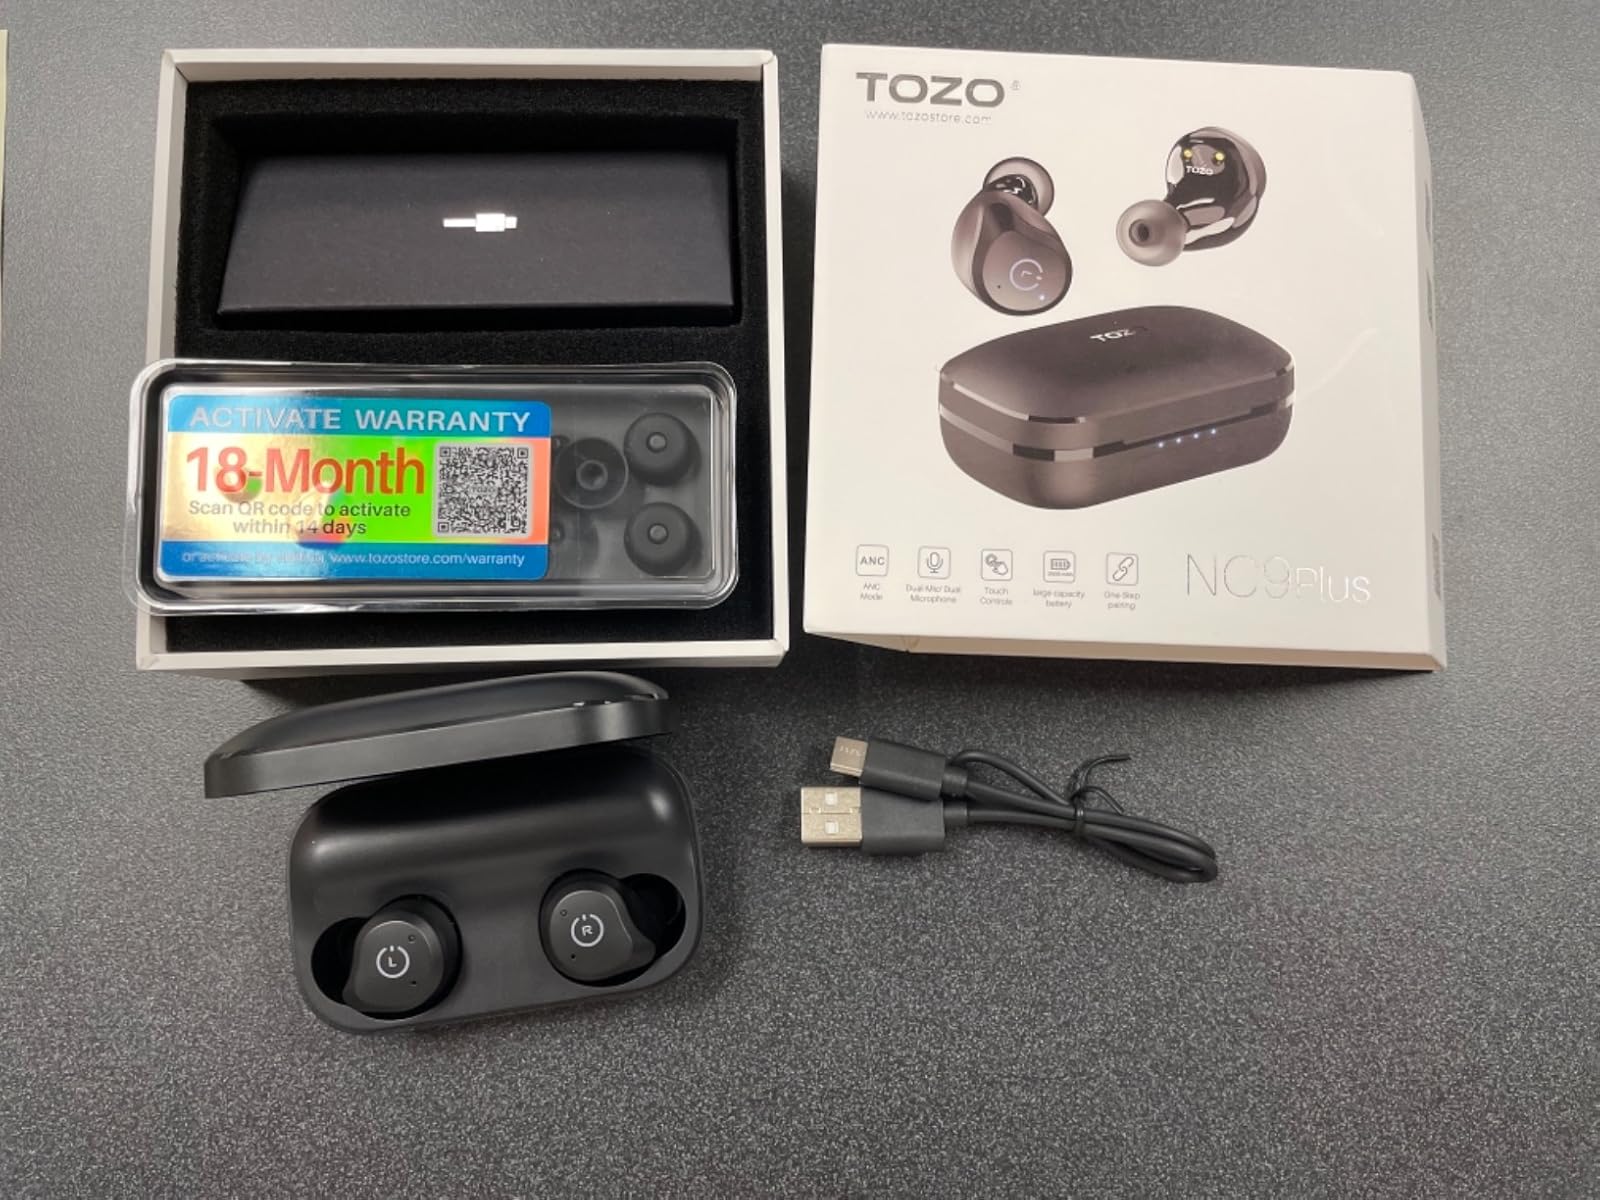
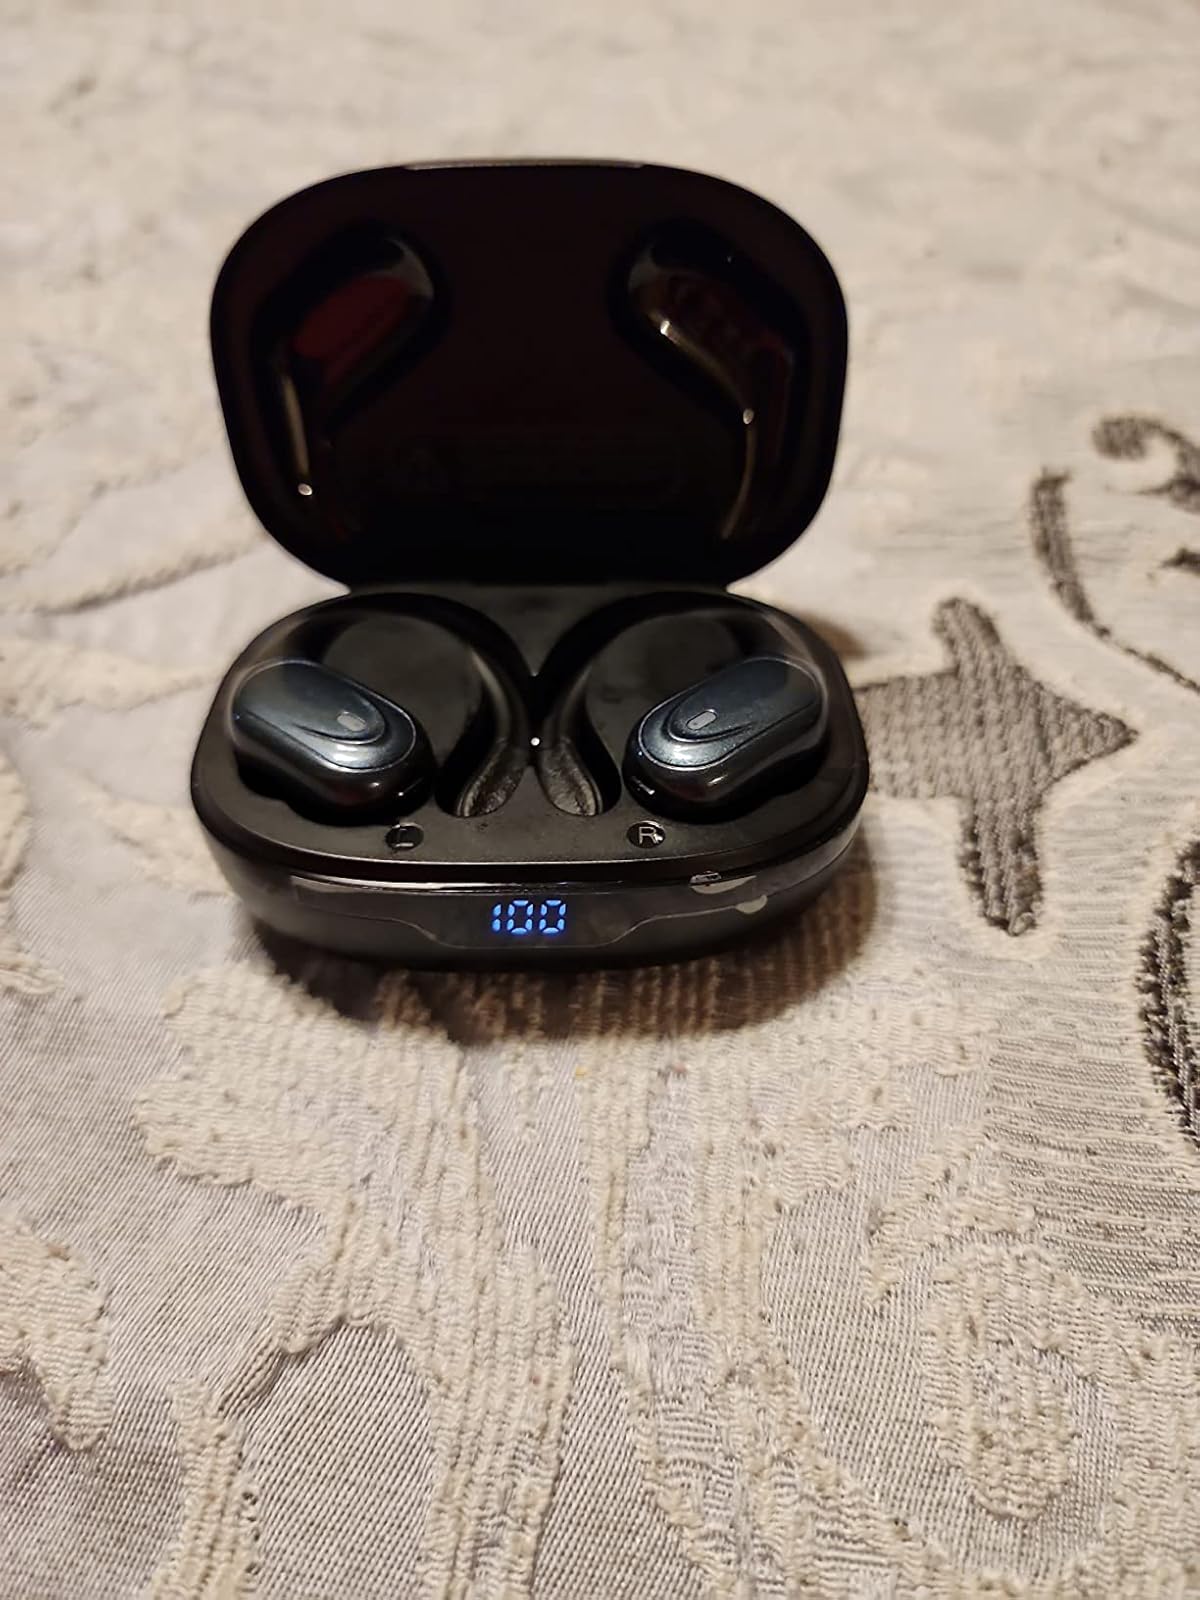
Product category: earbuds
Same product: no